Willpower (will.i.am album)

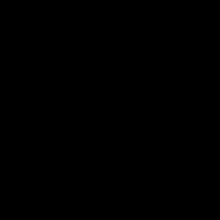
The "#willpower" insignia was a major promotional tool throughout the album's development, being featured in the artwork of all of the album's singles and the album itself. It also replaces will.i.am's head on the front cover of the deluxe edition of the album.

In April 2012, Italian car manufacturer Lancia commissioned two commercials, both featuring a track from "#willpower", to promote their new line of Lancia Delta cars. The song, "Mona Lisa Smile", features Nicole Scherzinger, and was lent by will.i.am himself. However, the final version on the album is called "Smile Mona Lisa", and does not credit Scherzinger, though a different song called "Far Away from Home" does instead.